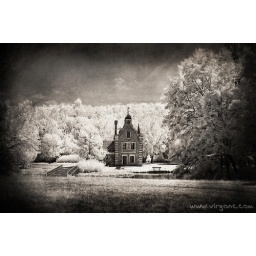
Tale about a house in the middle of the forest